Nakano-sakaue Station

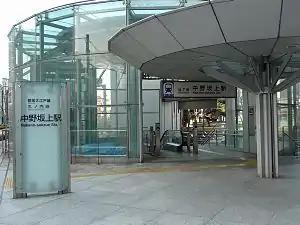
Entrance A1 in March 2011

is a subway station in Nakano, Tokyo, Japan, jointly operated by the two Tokyo subway operators Tokyo Metro and Toei Subway.